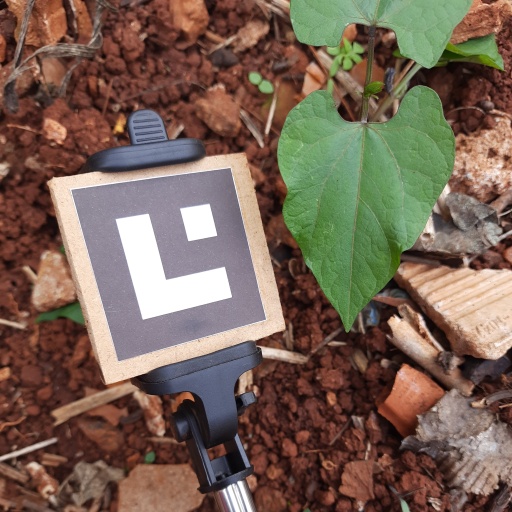
Observations: wavy surface, no eating holes, under shade